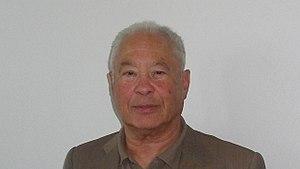
Peter Kalmár est un chirurgien cardiaque allemand originaire de Hongrie, pionnier dans le domaine de la désinfection des mains.